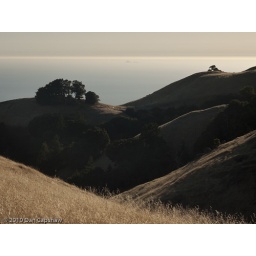
The great white sharks love the water around Farallon Islands.Another one from my run this evening.